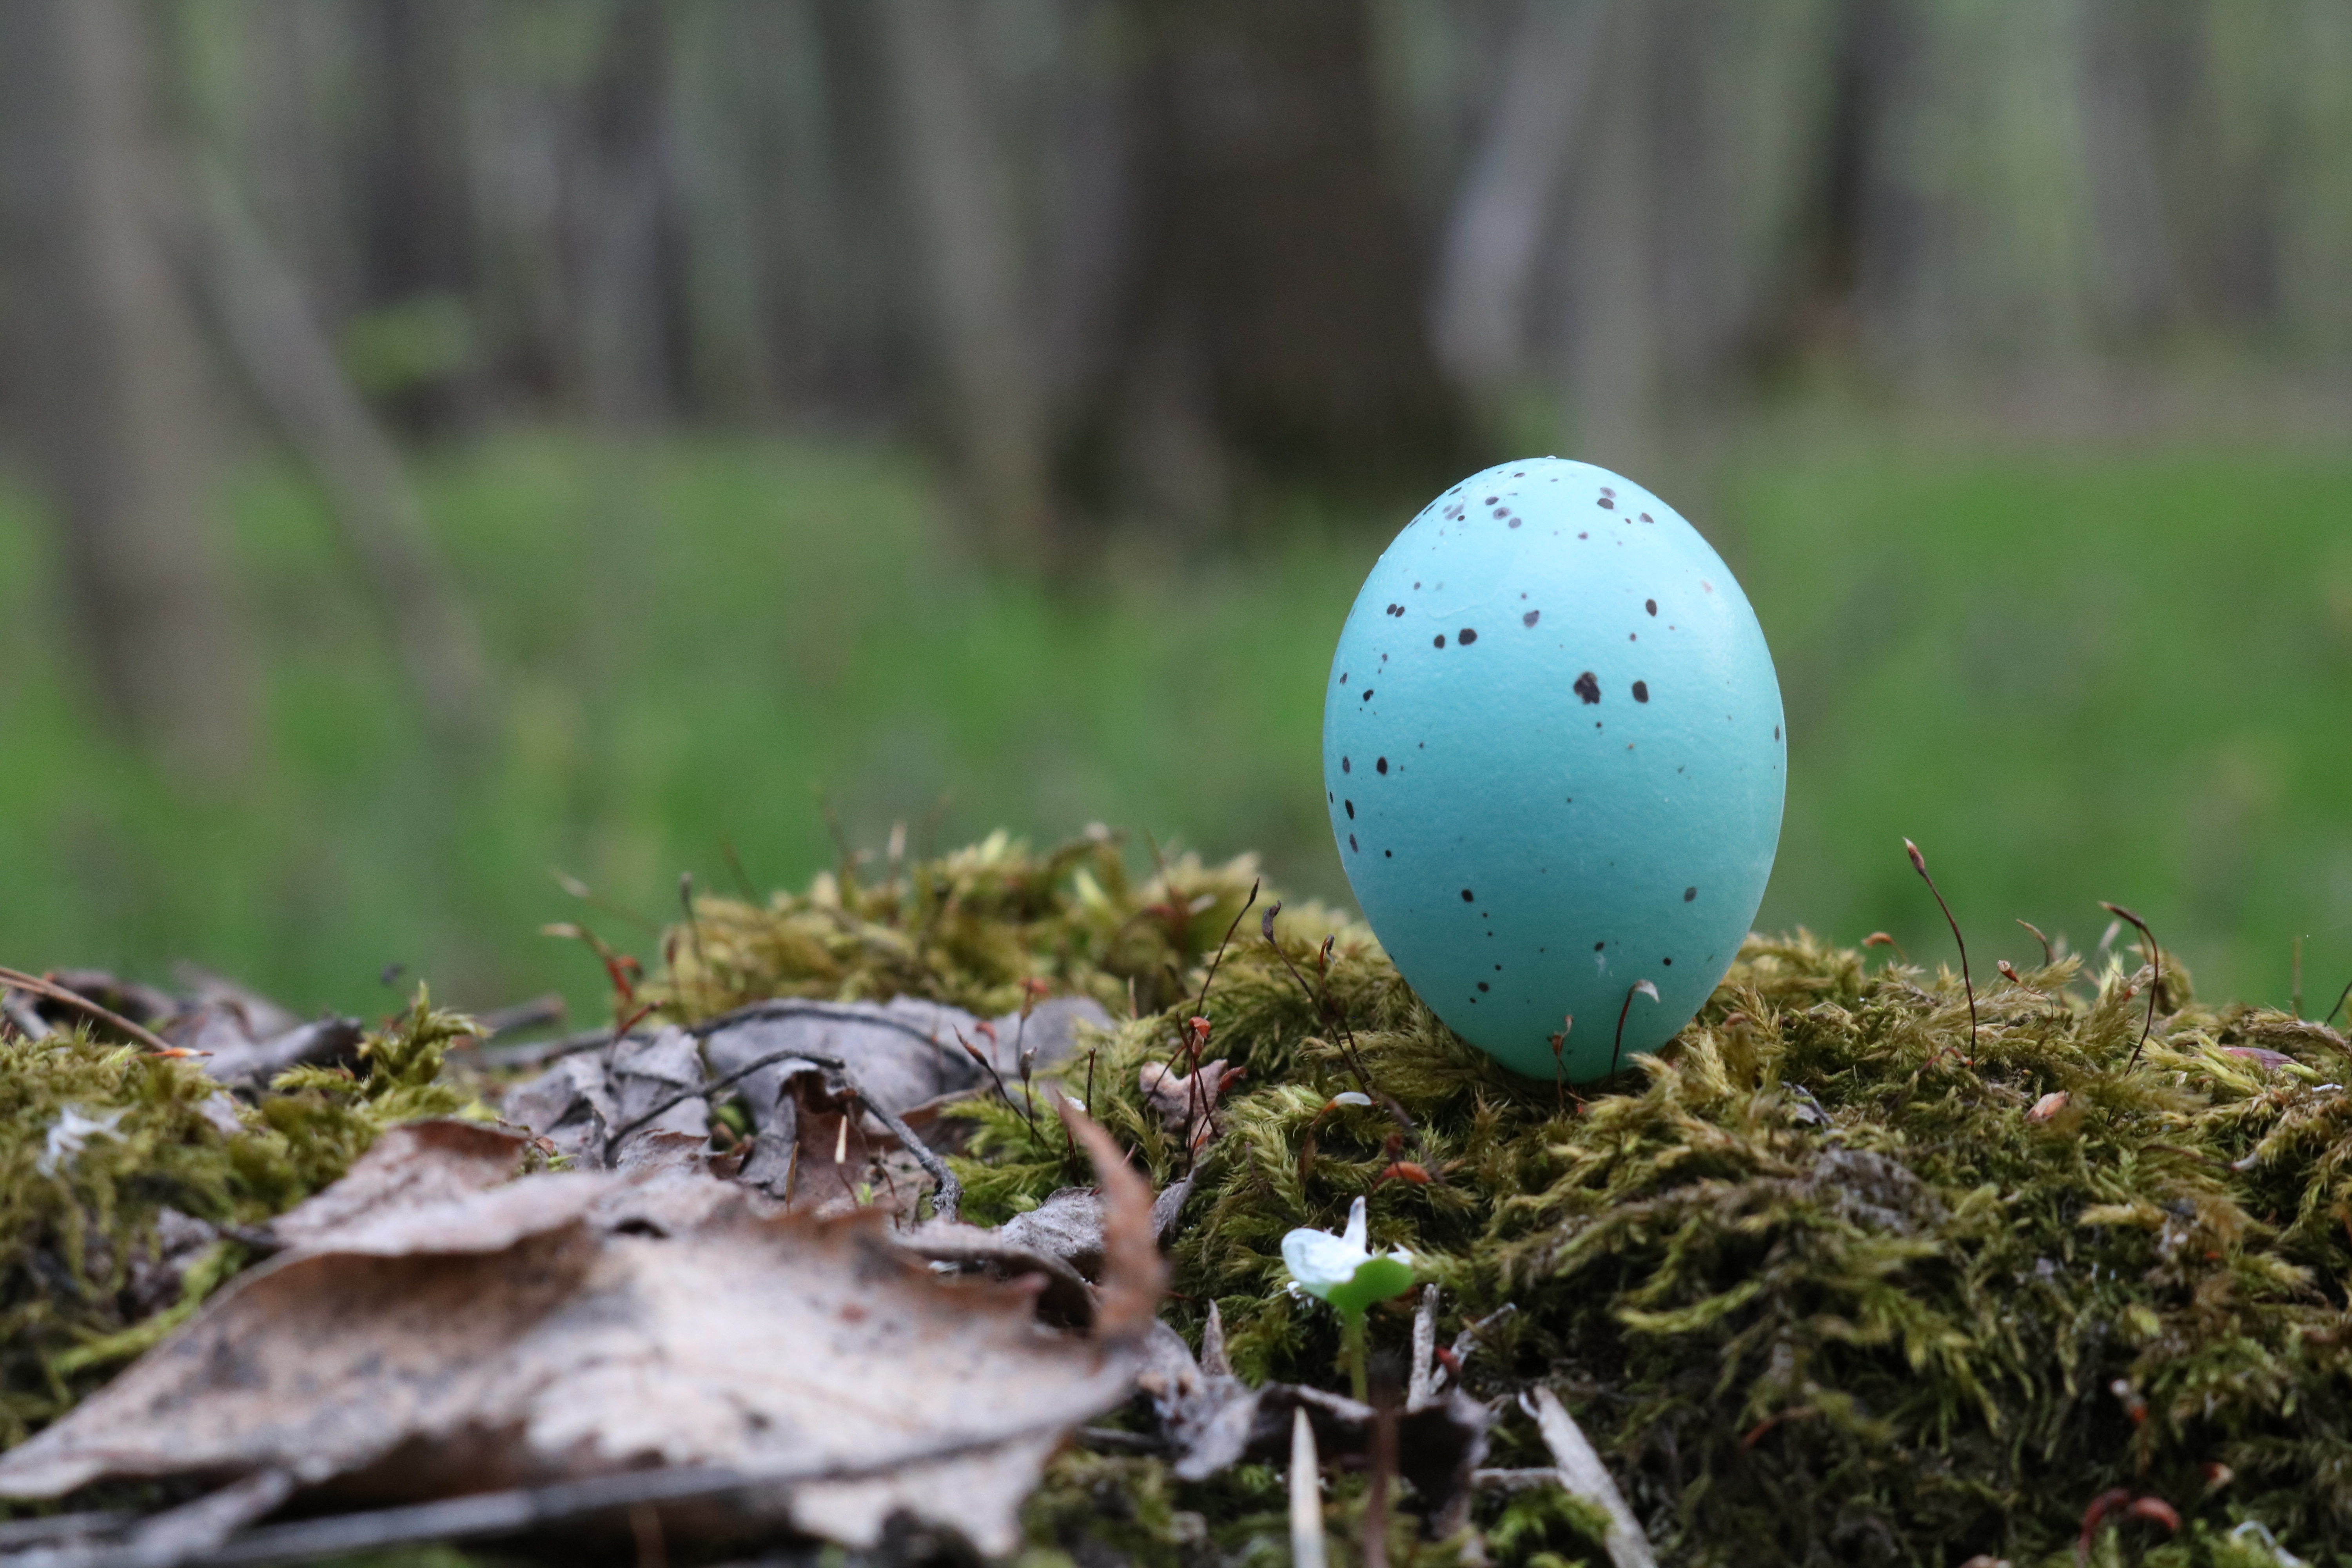
nature, forest, grass, branch, lawn, leaf, flower, moss, spring, green, blue, closeup, egg, birds, woodland, thrush, macro photography